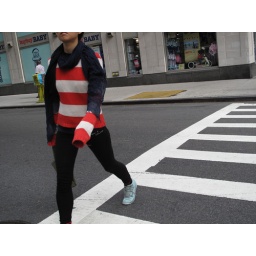
cat in the hat